Giovanni Orlandi

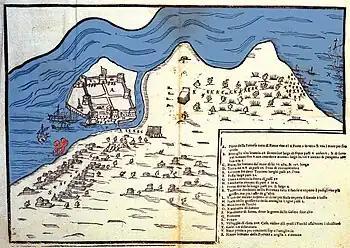
Woodcut by Giovanni Orlandi, depicting the attack of Preveza, by the knights of St. Stephen, in May 1605.

Giovanni Orlandi was an Italian engraver and print publisher active at the end of the 16th century and the first half of the 17th century.